2019 Venezuelan blackouts

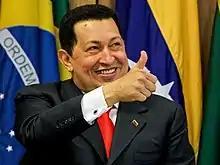
Hugo Chávez in Brasilia in 2011

Further complicating the technical matters, the administration of Corpoelec was handed over to a Venezuelan National Guard Major General, Luis Motta Domínguez, who had admitted to a lack of experience in the energy industry. Restarting an aging power grid requires specialists and equipment that may no longer be available in Venezuela, as a result of a brain drain; thousands of workers have left the country, or have left Corpoelec because of "meager wages and an atmosphere of paranoia fed by Mr. Maduro's ever-present secret police", according to experts cited by "The New York Times".